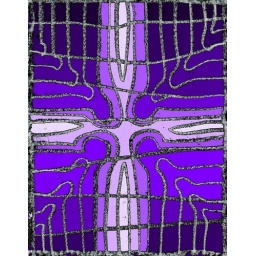
Scottish colors used in this stained glass window design